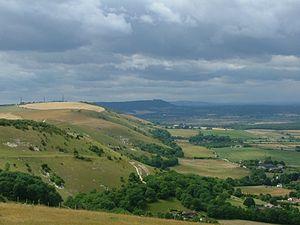
Les South Downs constituent l'un des quatre massifs calcaires du Sud de l’Angleterre. Ils s'étendent de l'est du Hampshire au Sussex de l'Est en passant par le Sussex de l'ouest et Brighton et Hove, pour se terminer par les falaises de Beachy Head. Deux zones des Downs ont été classées Areas of Outstanding Natural Beauty ; elles comportent plusieurs sites d'intérêt scientifique et forment depuis mars 2009 le treizième parc national d'Angleterre.